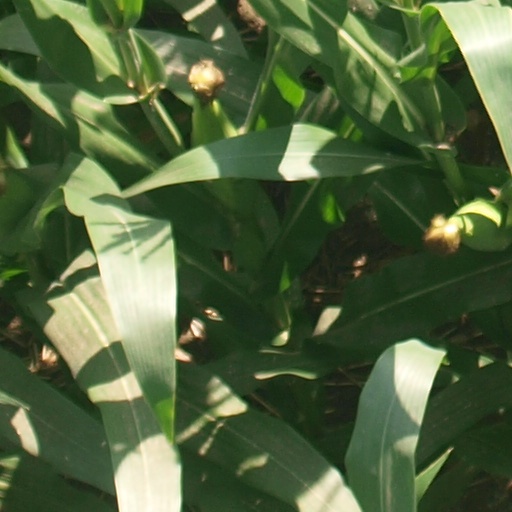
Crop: maize; corn